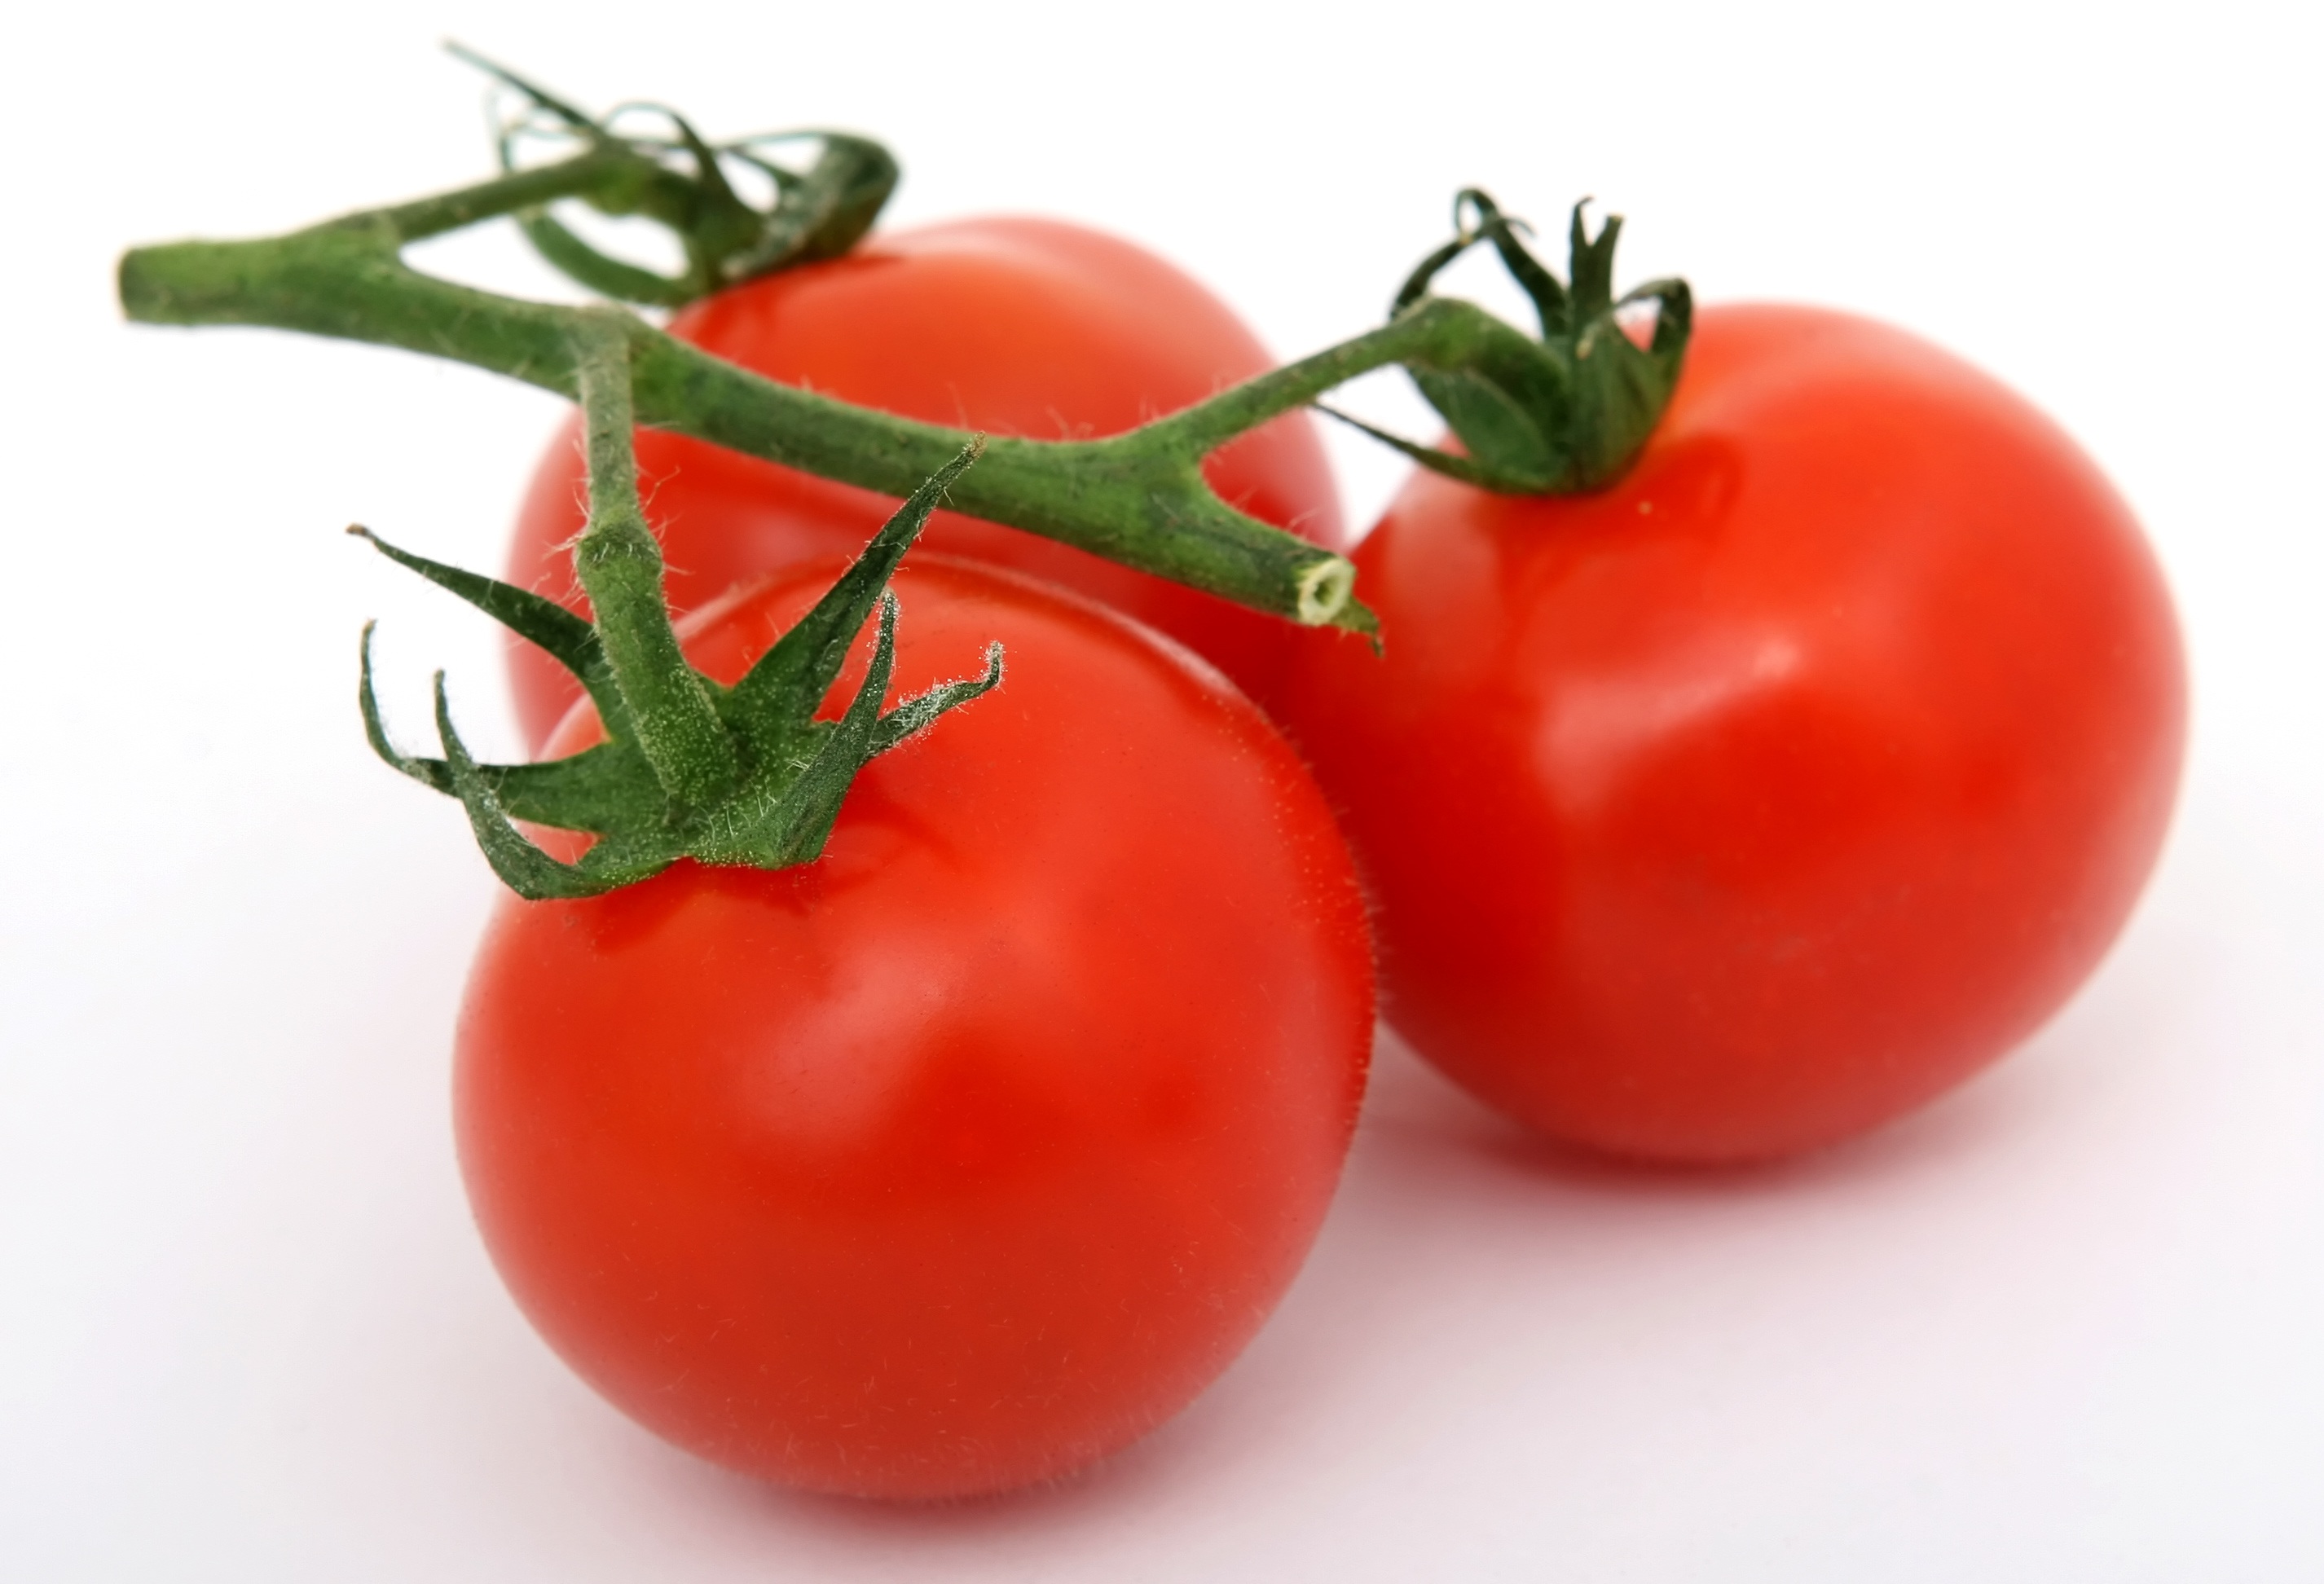
plant, fruit, leaf, orange, food, green, pepper, red, cooking, culinary, produce, vegetable, natural, fresh, weight, colorful, yellow, groceries, healthy, snack, lunch, cuisine, delicious, health, cookery, fitness, tomato, stalk, calories, garnish, nutrition, vegetables, dinner, supermarket, good, slim, loss, catering, diet, herbs, organic, ingredients, picked, protein, dieting, flowering plant, slimming, appetite, nourishing, tomatoe, plum tomato, land plant, potato and tomato genus, wholesome, toms